Álvaro Blancarte

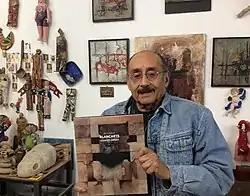
Álvaro Blancarte

Álvaro Blancarte Osuna (March 27, 1937 – August 22, 2021) was a Mexican painter, sculptor, and muralist.